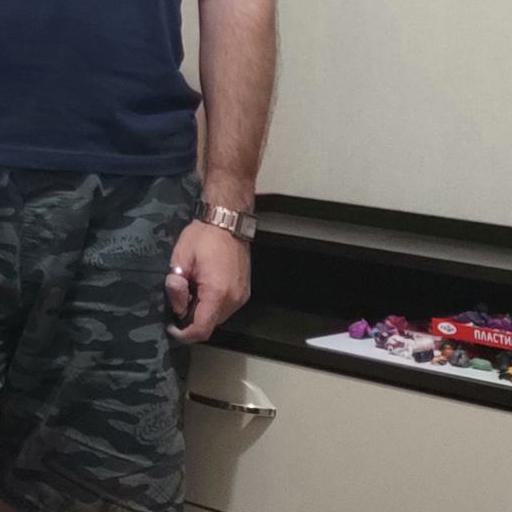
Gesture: no_gesture